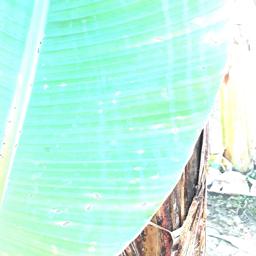
Label: BLACK SIGATOKA